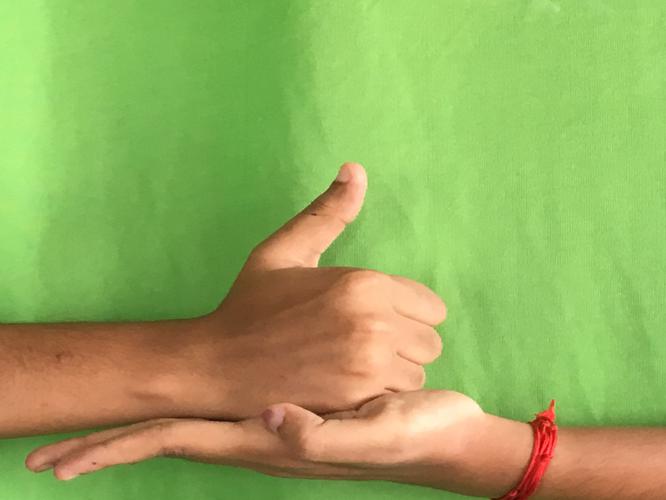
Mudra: Shivalinga
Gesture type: double_hand